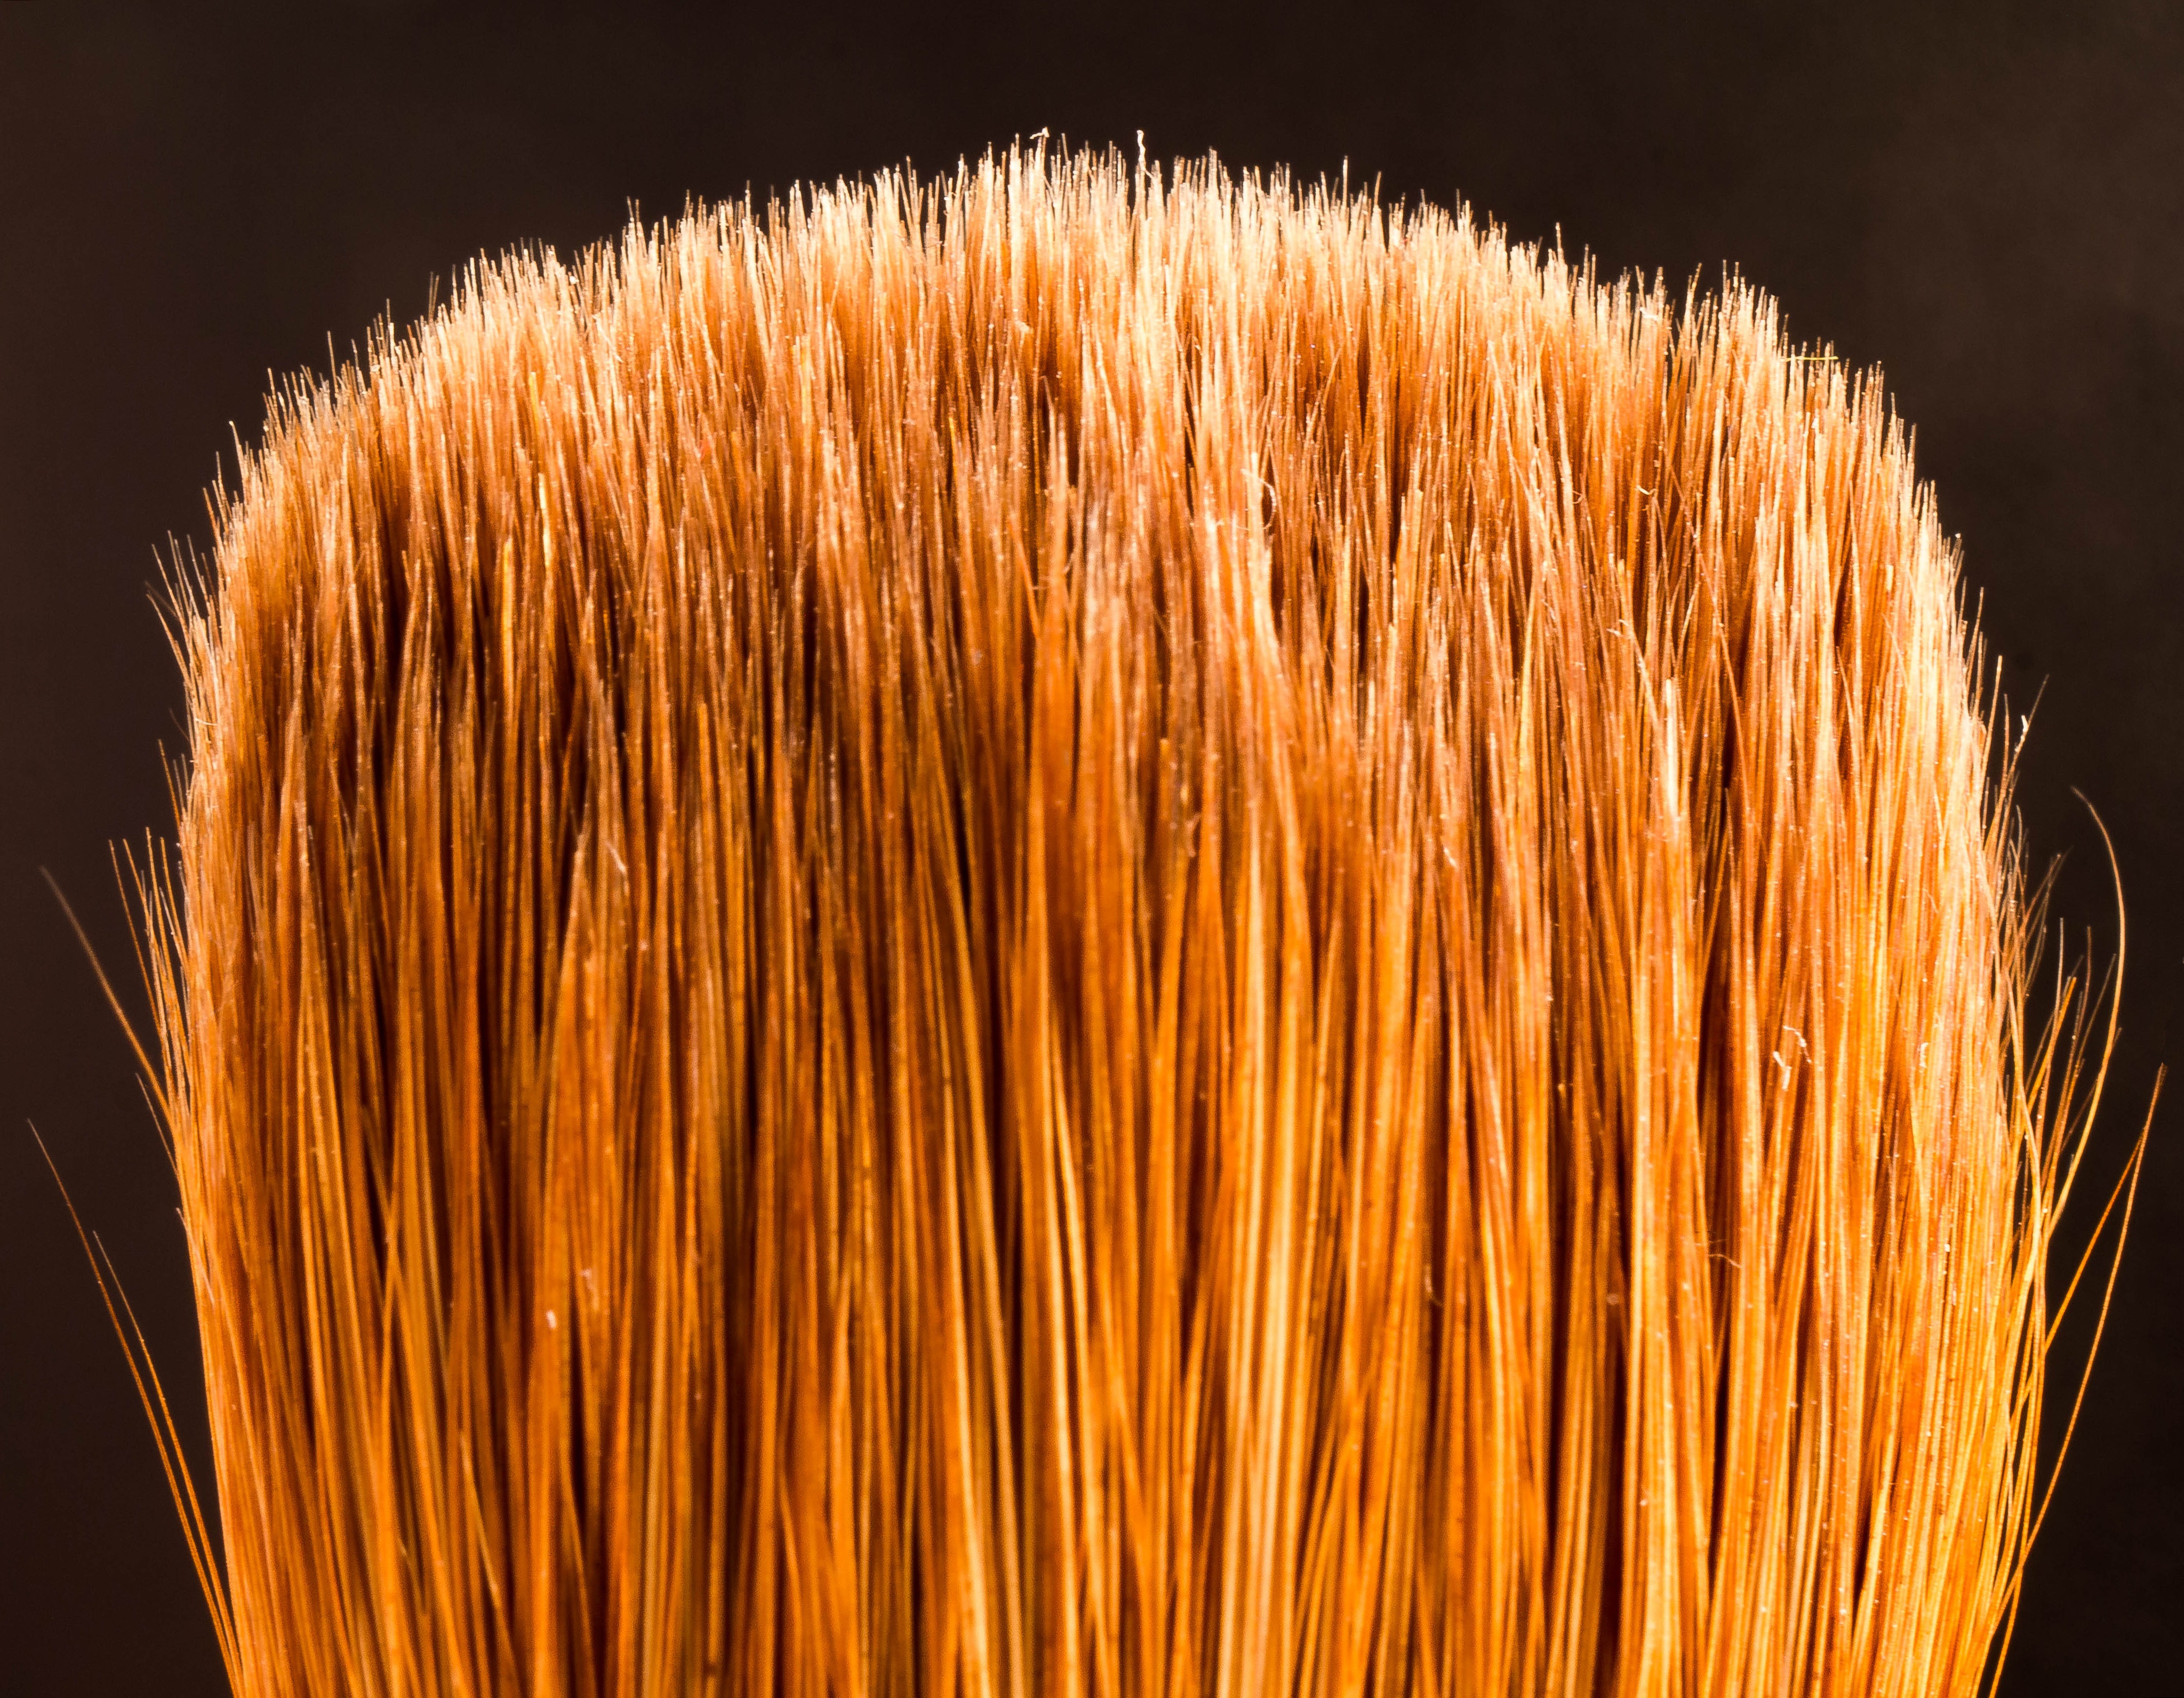
brush, pile, red, macro, wool, close up, furry, redhead, soft, crisp, cosmetics, macro photography, grass family